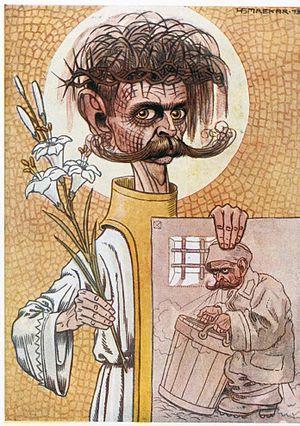
Hinko Smrekar était un dessinateur, peintre, illustrateur et caricaturiste yougoslave.